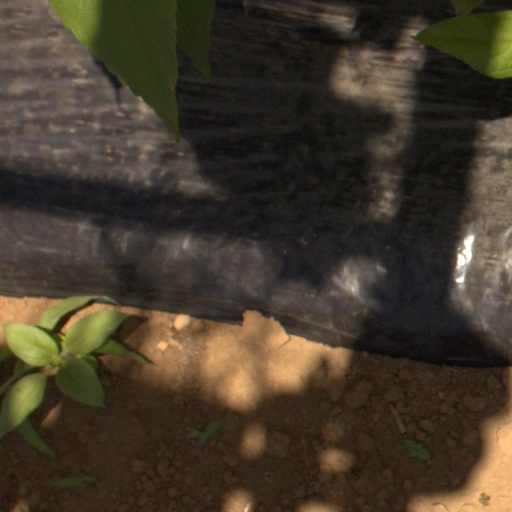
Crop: Jerusalem artichoke